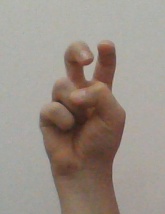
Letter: toot